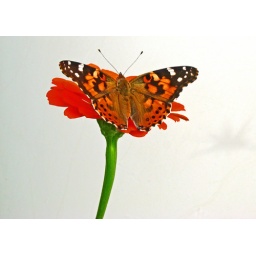
This moth was posing for me. It was in the perfect place near the white surface of our LP tank.